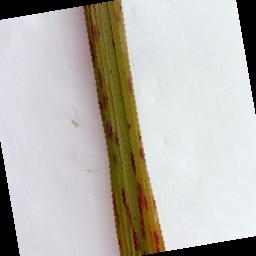
Label: Rice___Leaf_Blast